Hard disk drive failure

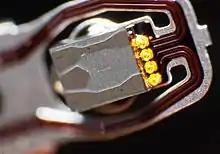
Read/write head from circa-1998 Fujitsu 3.5" hard disk (approx. 2.0 mm x 3.0 mm)

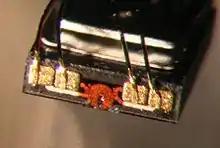
Microphotograph of an older generation hard disk drive head and slider (1990s)

During normal operation, heads in HDDs fly above the data recorded on the disks. Modern HDDs prevent power interruptions or other malfunctions from landing its heads in the data zone by either physically moving ("parking") the heads to a special "landing zone" on the platters that is not used for data storage, or by physically locking the heads in a suspended ("unloaded") position raised off the platters. Some early PC HDDs did not park the heads automatically when power was prematurely disconnected and the heads would land on data. In some other early units the user would run a program to manually park the heads.